Gwenpool

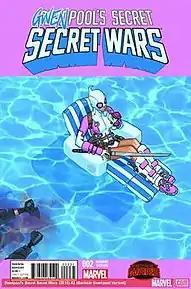

In June 2015, following the popularity of Spider-Gwen, all Marvel titles being published had alternate covers with Gwen Stacy reimagined as other characters, such as Doctor Strange, Groot and Wolverine. One of those was Wade Wilson, featured on Chris Bachalo's variant cover for "Deadpool's Secret Secret Wars #2". After seeing how many fans were cosplaying as a character who was not even featured in any comic, Marvel editor Jordan White approached writer Christopher Hastings and editor Heather Antos with the task of creating a story around her, with the stipulation of the character being wholly unrelated in backstory to either Deadpool or Gwen Stacy (keeping her film and television rights at Marvel Studios, instead of at 20th Century Fox or Sony Pictures). They would introduce the character with a three-issue backup story in the ongoing volume of "Howard the Duck" (November 2015–January 2016), titled "Ms. Poole if You're Nasty", and then a one-shot comic "Gwenpool Special #1" (December 2015). After a meeting with White and "Howard the Duck" editor Will Moss, Hastings came out with the idea of a character aware of the fourth wall, "but it comes from this place of knowing she is in a comic book because she is from a world where the comic books actually exist", which would also initially lead to a cavalier attitude towards the world in which she inhabits "because she doesn't believe there [are] any consequences to her actions", something Hastings summed as "she decides to [initially] use that [comic book] knowledge like she's in "Grand Theft Auto" or something". A contrast would be that Gwenpool lacked any of the training or superpowers expected of Marvel characters.